Oculus Touch

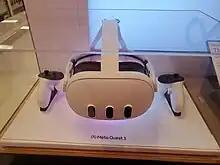
Meta Quest 3 store display with controllers

Meta Quest 3 and Quest 3S ship with Touch Plus controllers. Their design are similar to the Touch Pro controllers, but still use infrared emitters for positional tracking—re-located from a sensor ring to the body of the controller, and augmented by internal sensors and the headset's hand tracking system.